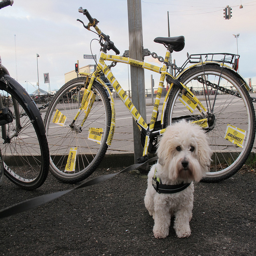
A small white dog tied up outdoors next to a bicycle.
A dog tied up with a leash by a bicycle.
A smile white dog by a bike on the road.
A small white dog sitting next to a  bike.
A dog sitting in front of a bike covered with stickers.